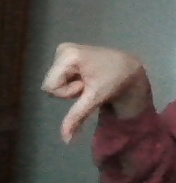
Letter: waw